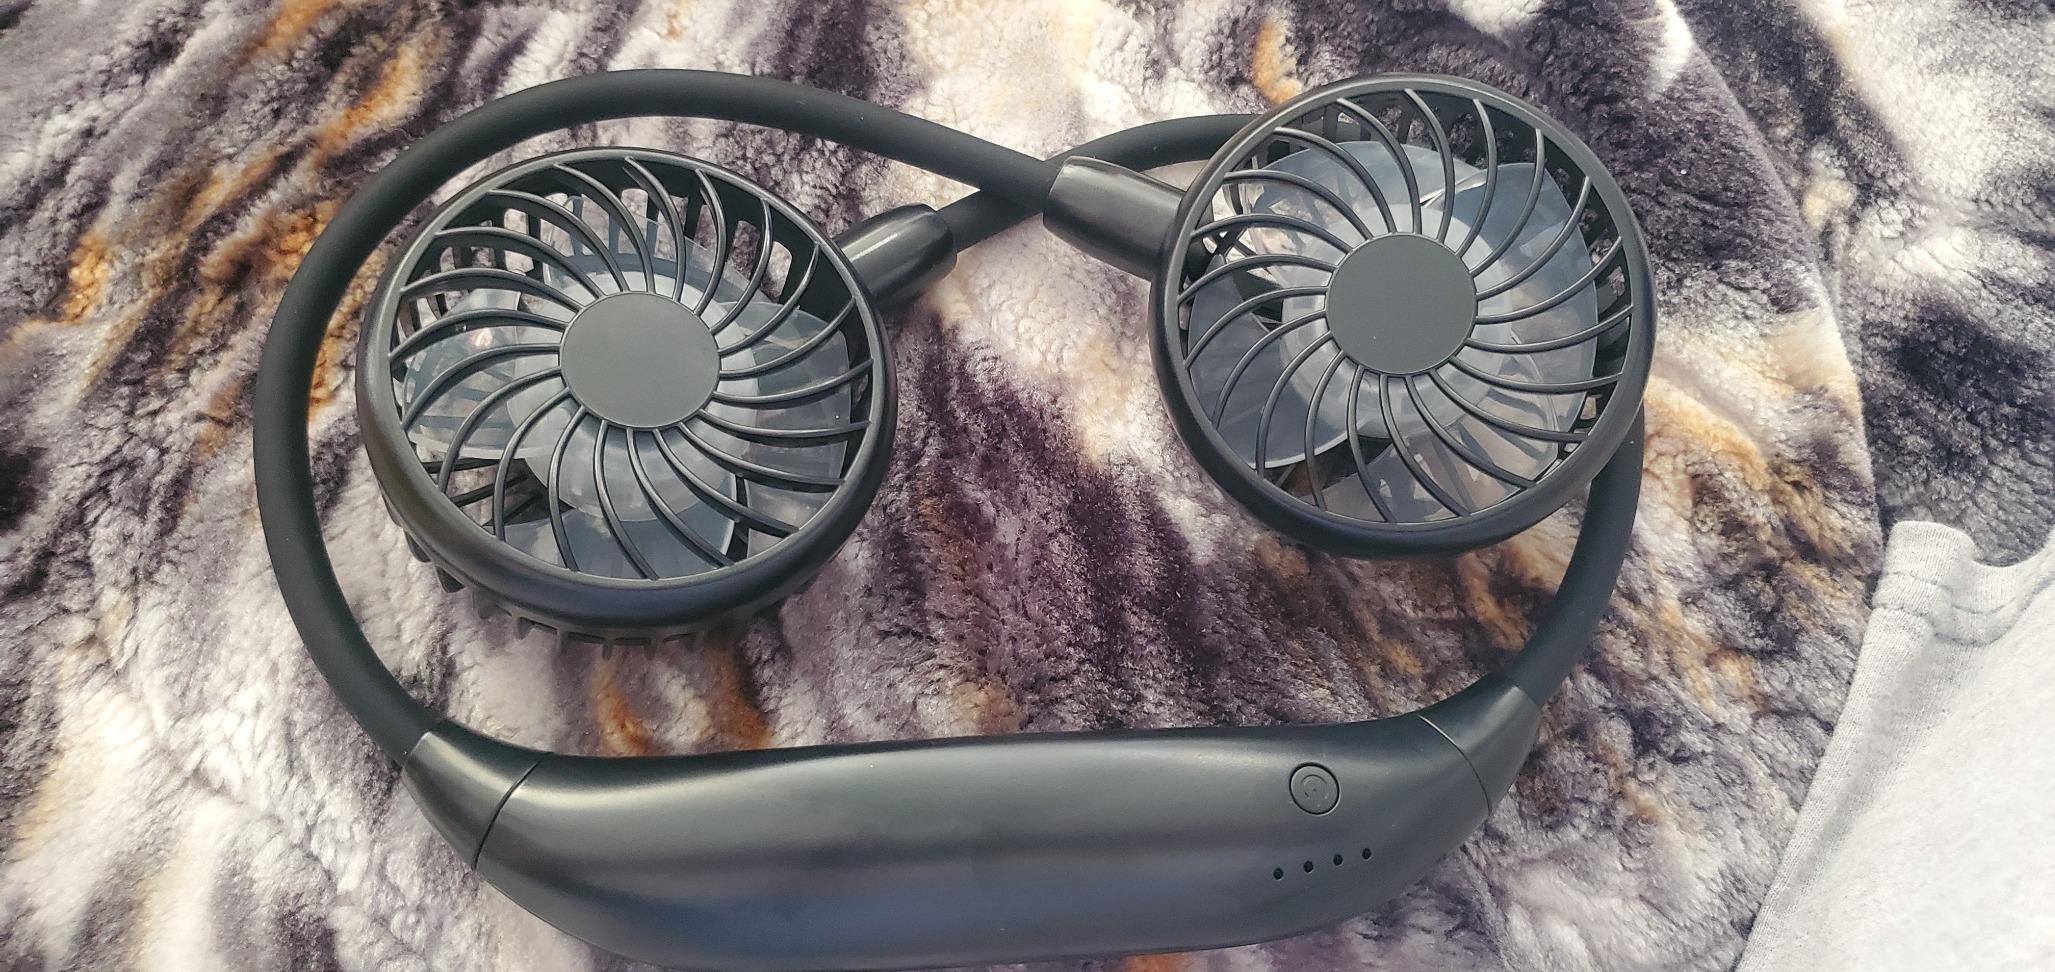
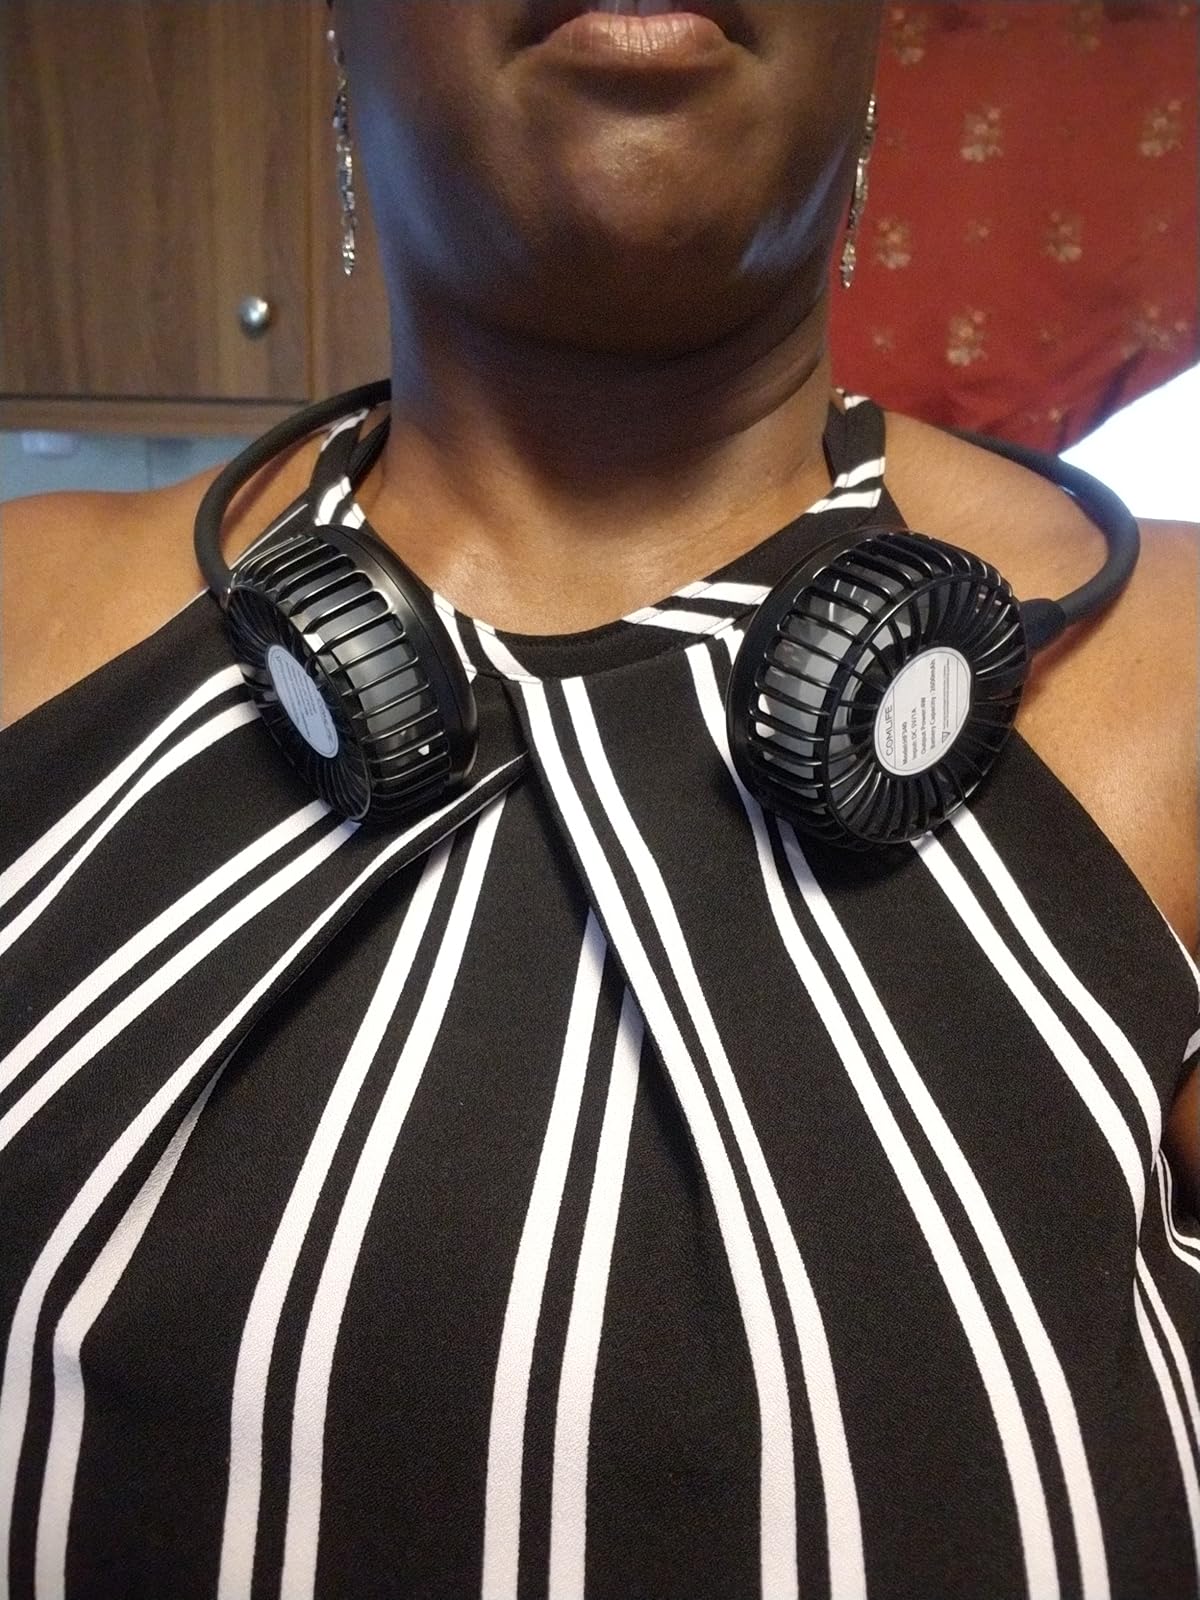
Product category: fan
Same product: yes